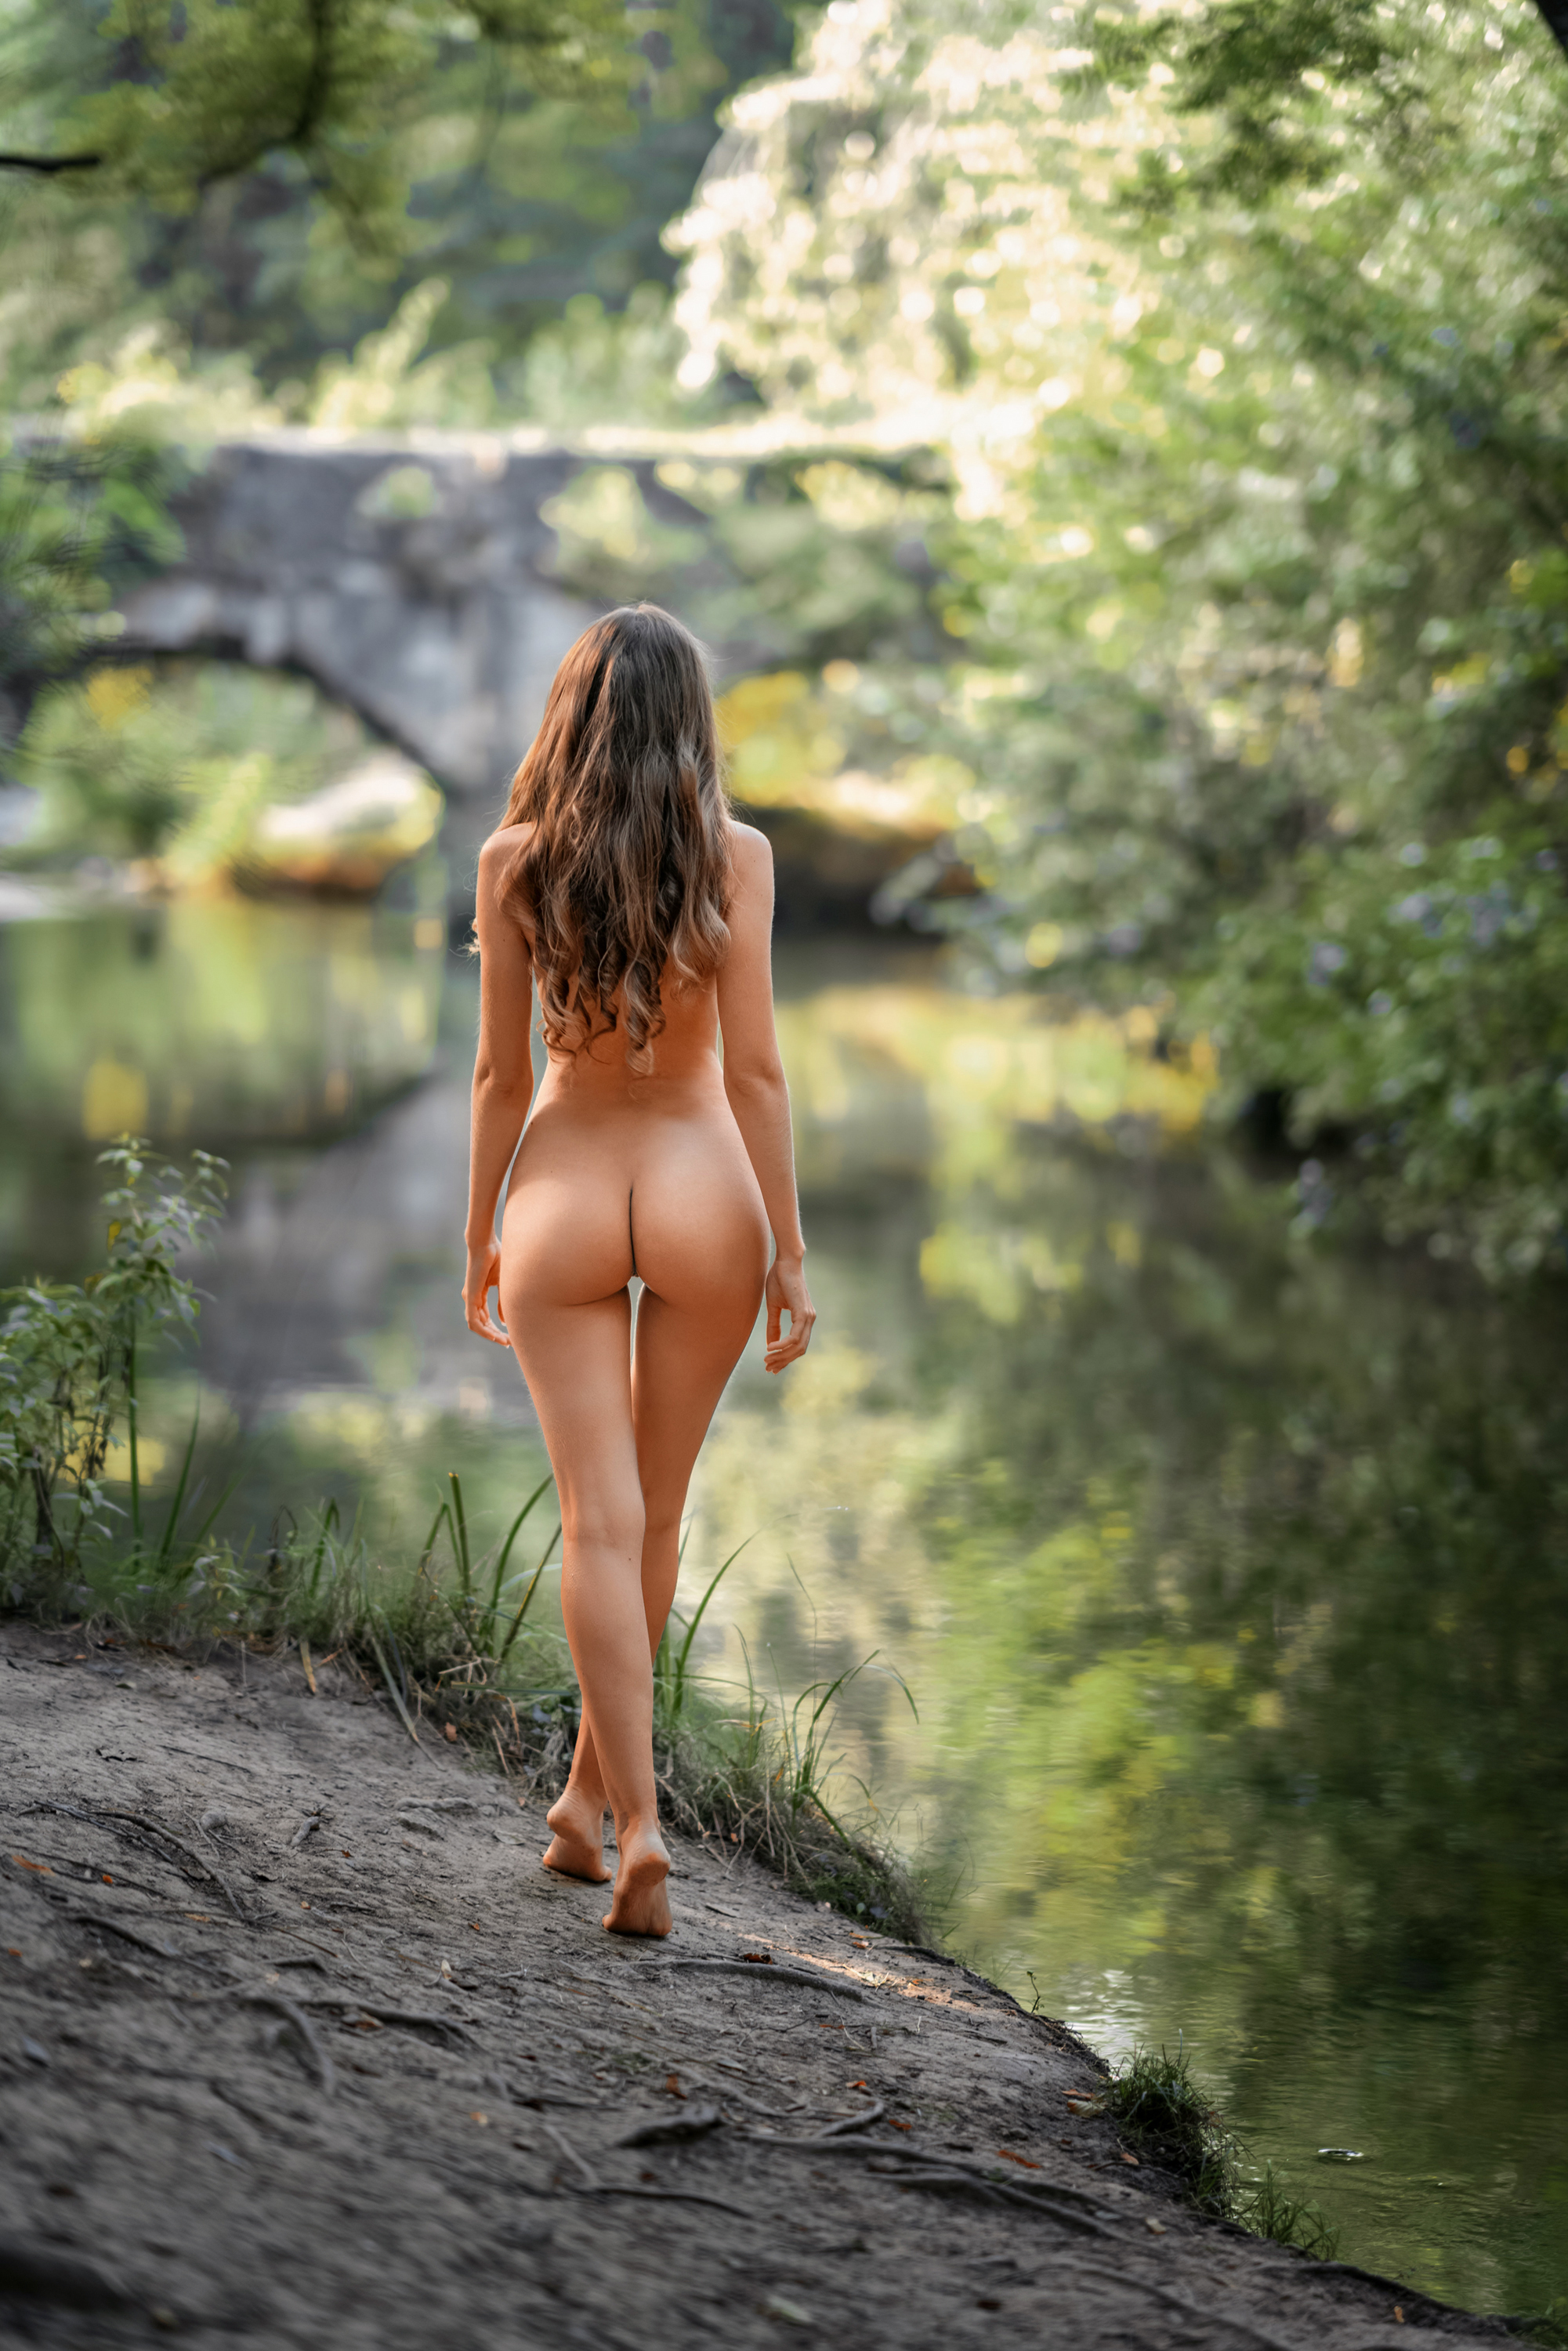
aqueduct, young, woman, shoulder, plant, leg, shorts, People in nature, flash photography, wood, happy, thigh, sunlight, knee, grass, natural landscape, fawn, tree, black hair, landscape, leisure, long hair, forest, beauty, human leg, art model, brown hair, blond, electric blue, sitting, foot, barefoot, backlighting, reflection, rock, evening, fun, shadow, photo shoot, bikini, back, wildlife, Barechested, vacation, model, physical fitness